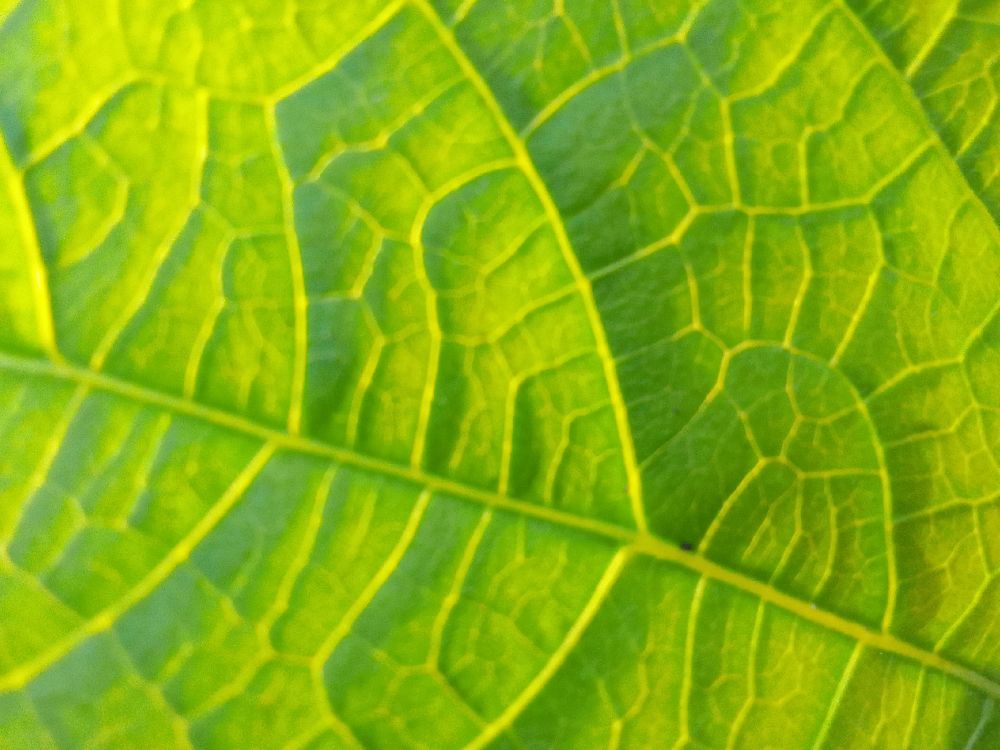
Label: healthy